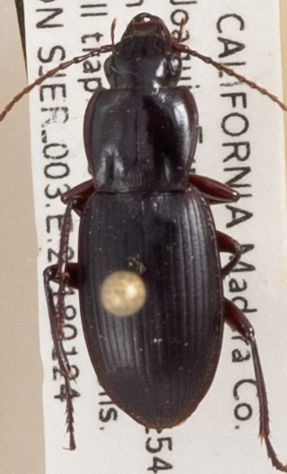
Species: Pterostichus panticulatus
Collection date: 2018-01-24
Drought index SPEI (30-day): -0.476
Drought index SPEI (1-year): -0.466
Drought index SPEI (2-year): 0.27